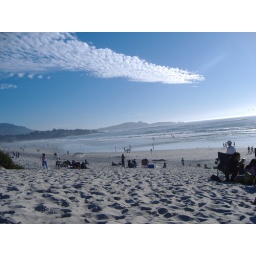
The sky in perfect harmony with the ocean on a beautiful sunny afternoon.